Battle of Vila Franca do Campo

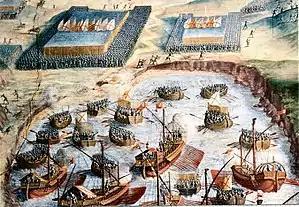
"The Spanish Tercios landing on Terceira." El Escorial Hall of Battles

Though larger, the improvised French fleet had not been sufficient to challenge the Spanish in the Atlantic triangle. The magnitude of French losses is uncertain but they were heavy and decisive.